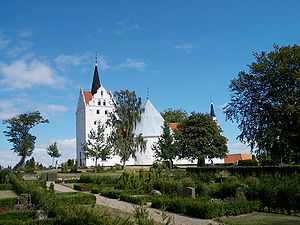
Horne (Faaborg-Midtfyn Kommune)
Horne Kirke ved Fåborg. Fyens største landsbykirke og eneste rundkirke, består af en oprindelig romansk rundbygning, som fra starteb har haft to stokværk, med kor og tårn, tårnet er fra Slutningen af det 16. årh.
Horne er en mindre by på det sydvestlige Fyn med 894 indbyggere, beliggende i Horne Sogn. Byen ligger i Faaborg-Midtfyn Kommune og tilhører Region Syddanmark.